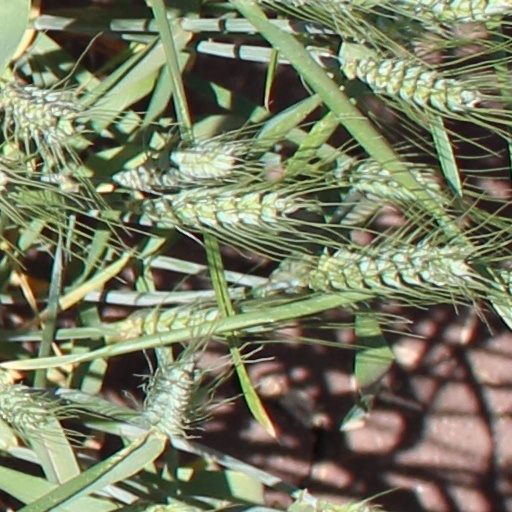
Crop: wheat